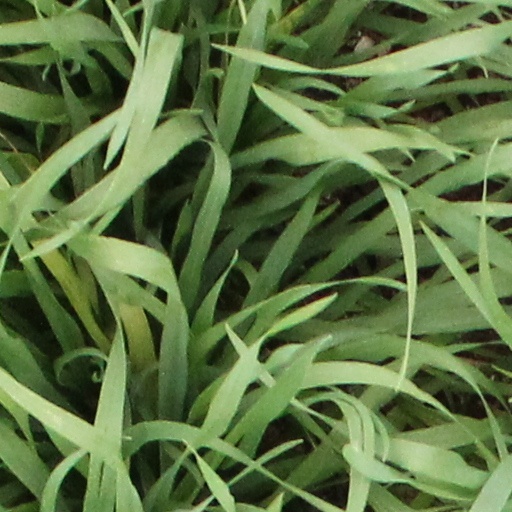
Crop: wheat